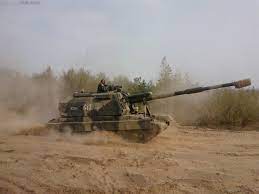
Label: Self Propelled Artillery